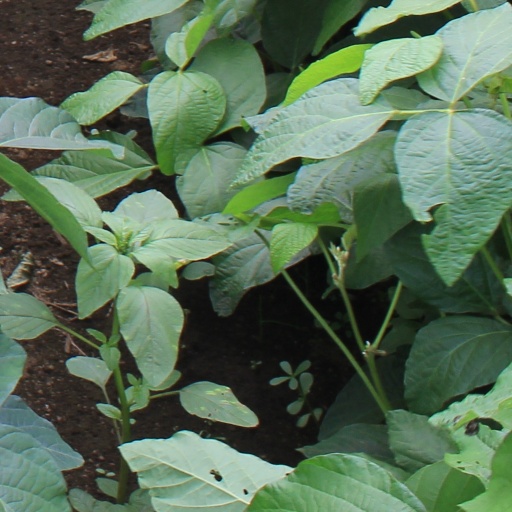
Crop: soybean